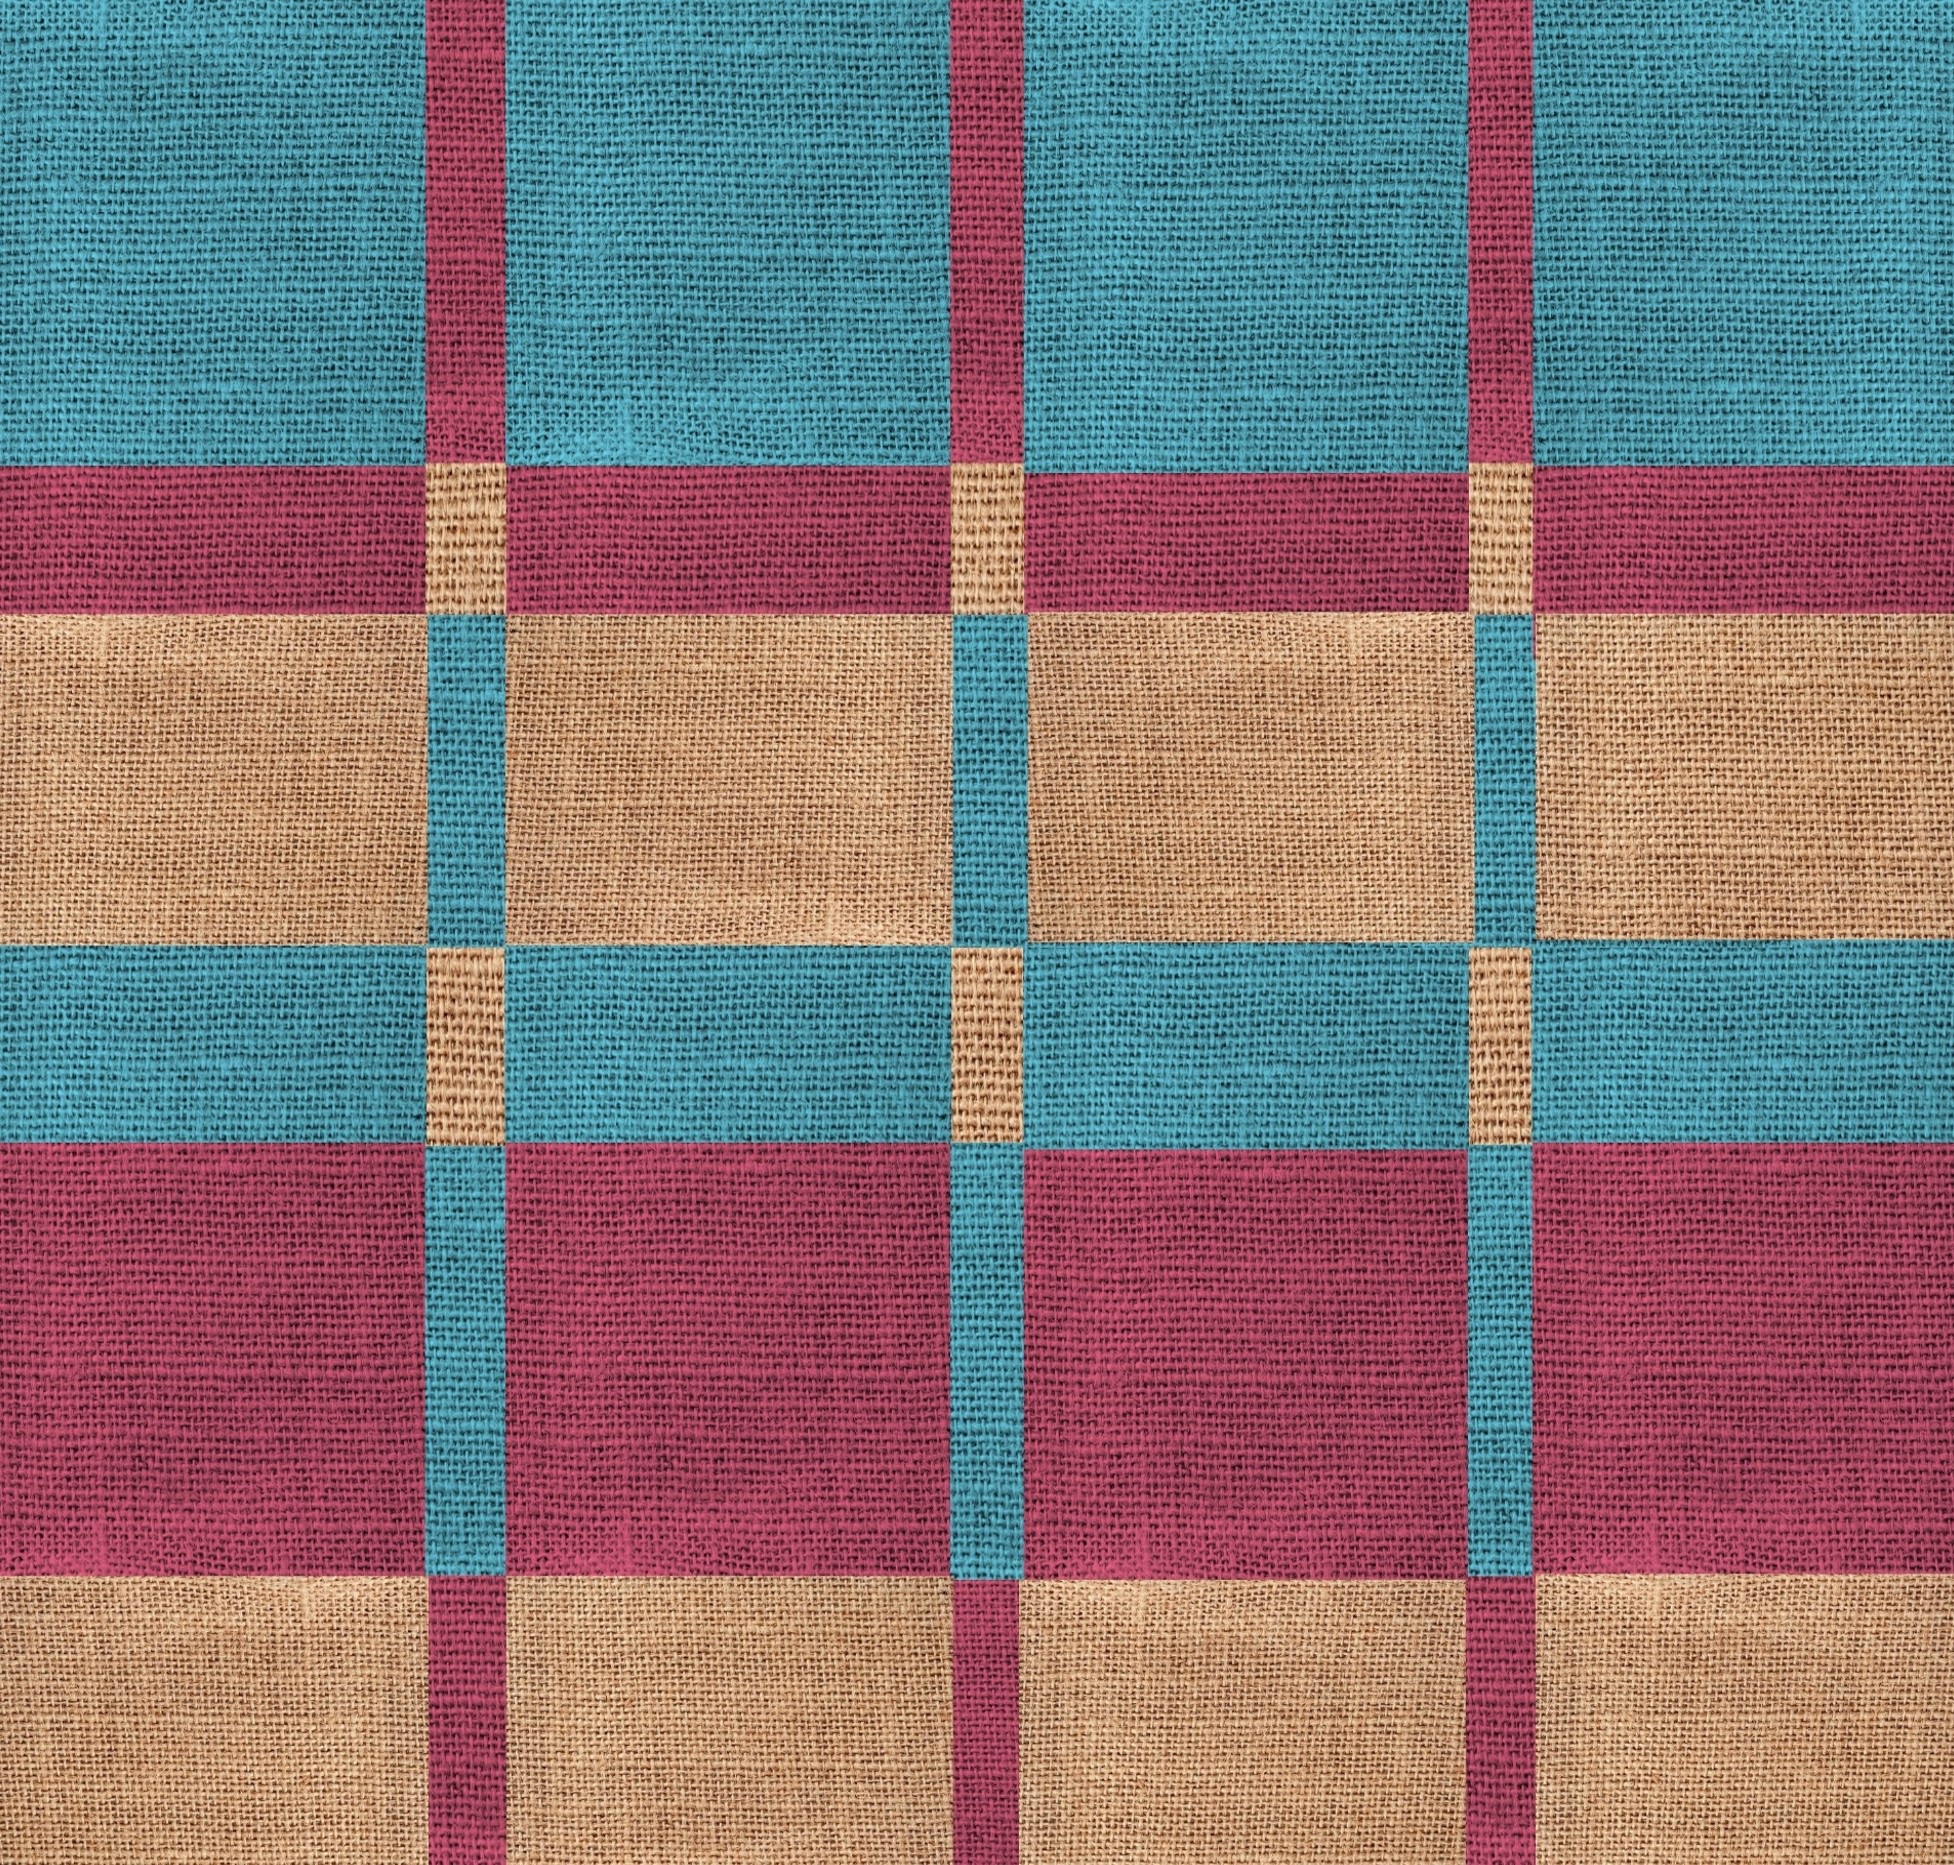
texture, purple, pattern, geometric, color, blue, colorful, wool, material, circle, fabric, burlap, textile, art, design, beige, wallpaper, magenta, wrapping, backdrop, maroon, flooring